Idyll XIII

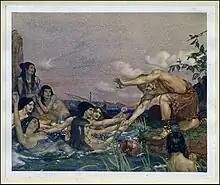
'The nymphs all clung to his hand, for love of the Argive lad had fluttered the soft hearts of all of them'

Theocritus offers a "consolatio amoris" to his friend the poet-physician Nicias of Miletus, with whom he studied under the physician Erasistratus. After a brief introduction by way of stage-direction, he tells him the song the Cyclops sang to his love the sea-nymph.